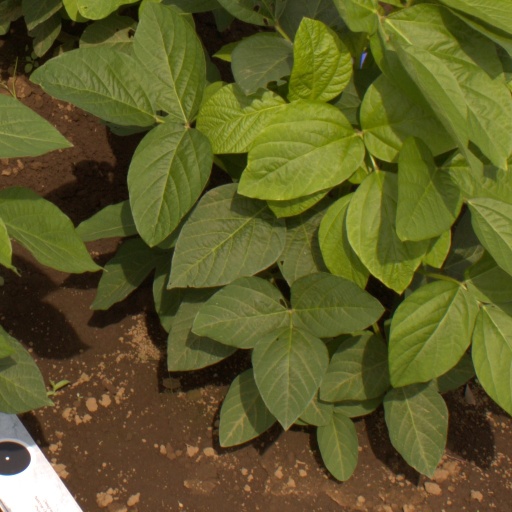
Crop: soybean